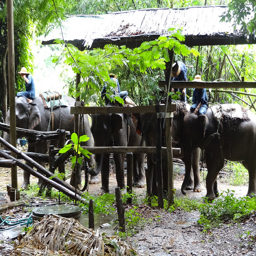
Elephants are hitched at this post like horses in an old west town
Some elephants and men who are riding them with hats.
A group of men on elephants near a thatched roof hut.
Several elephants that have people riding on top of them.
A herd of elephants is tied up and ready to be used to carry people.